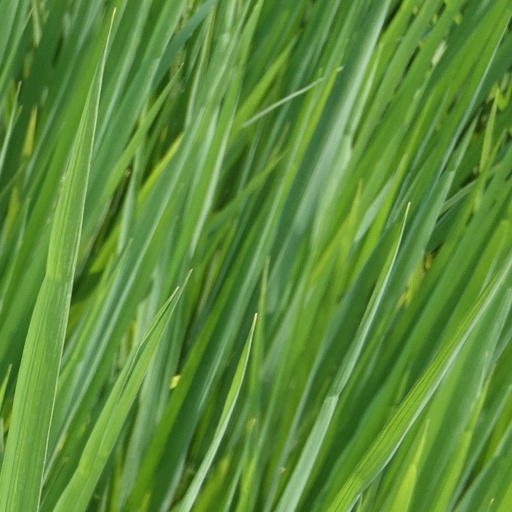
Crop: rice